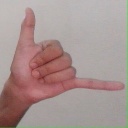
अक्षर: द